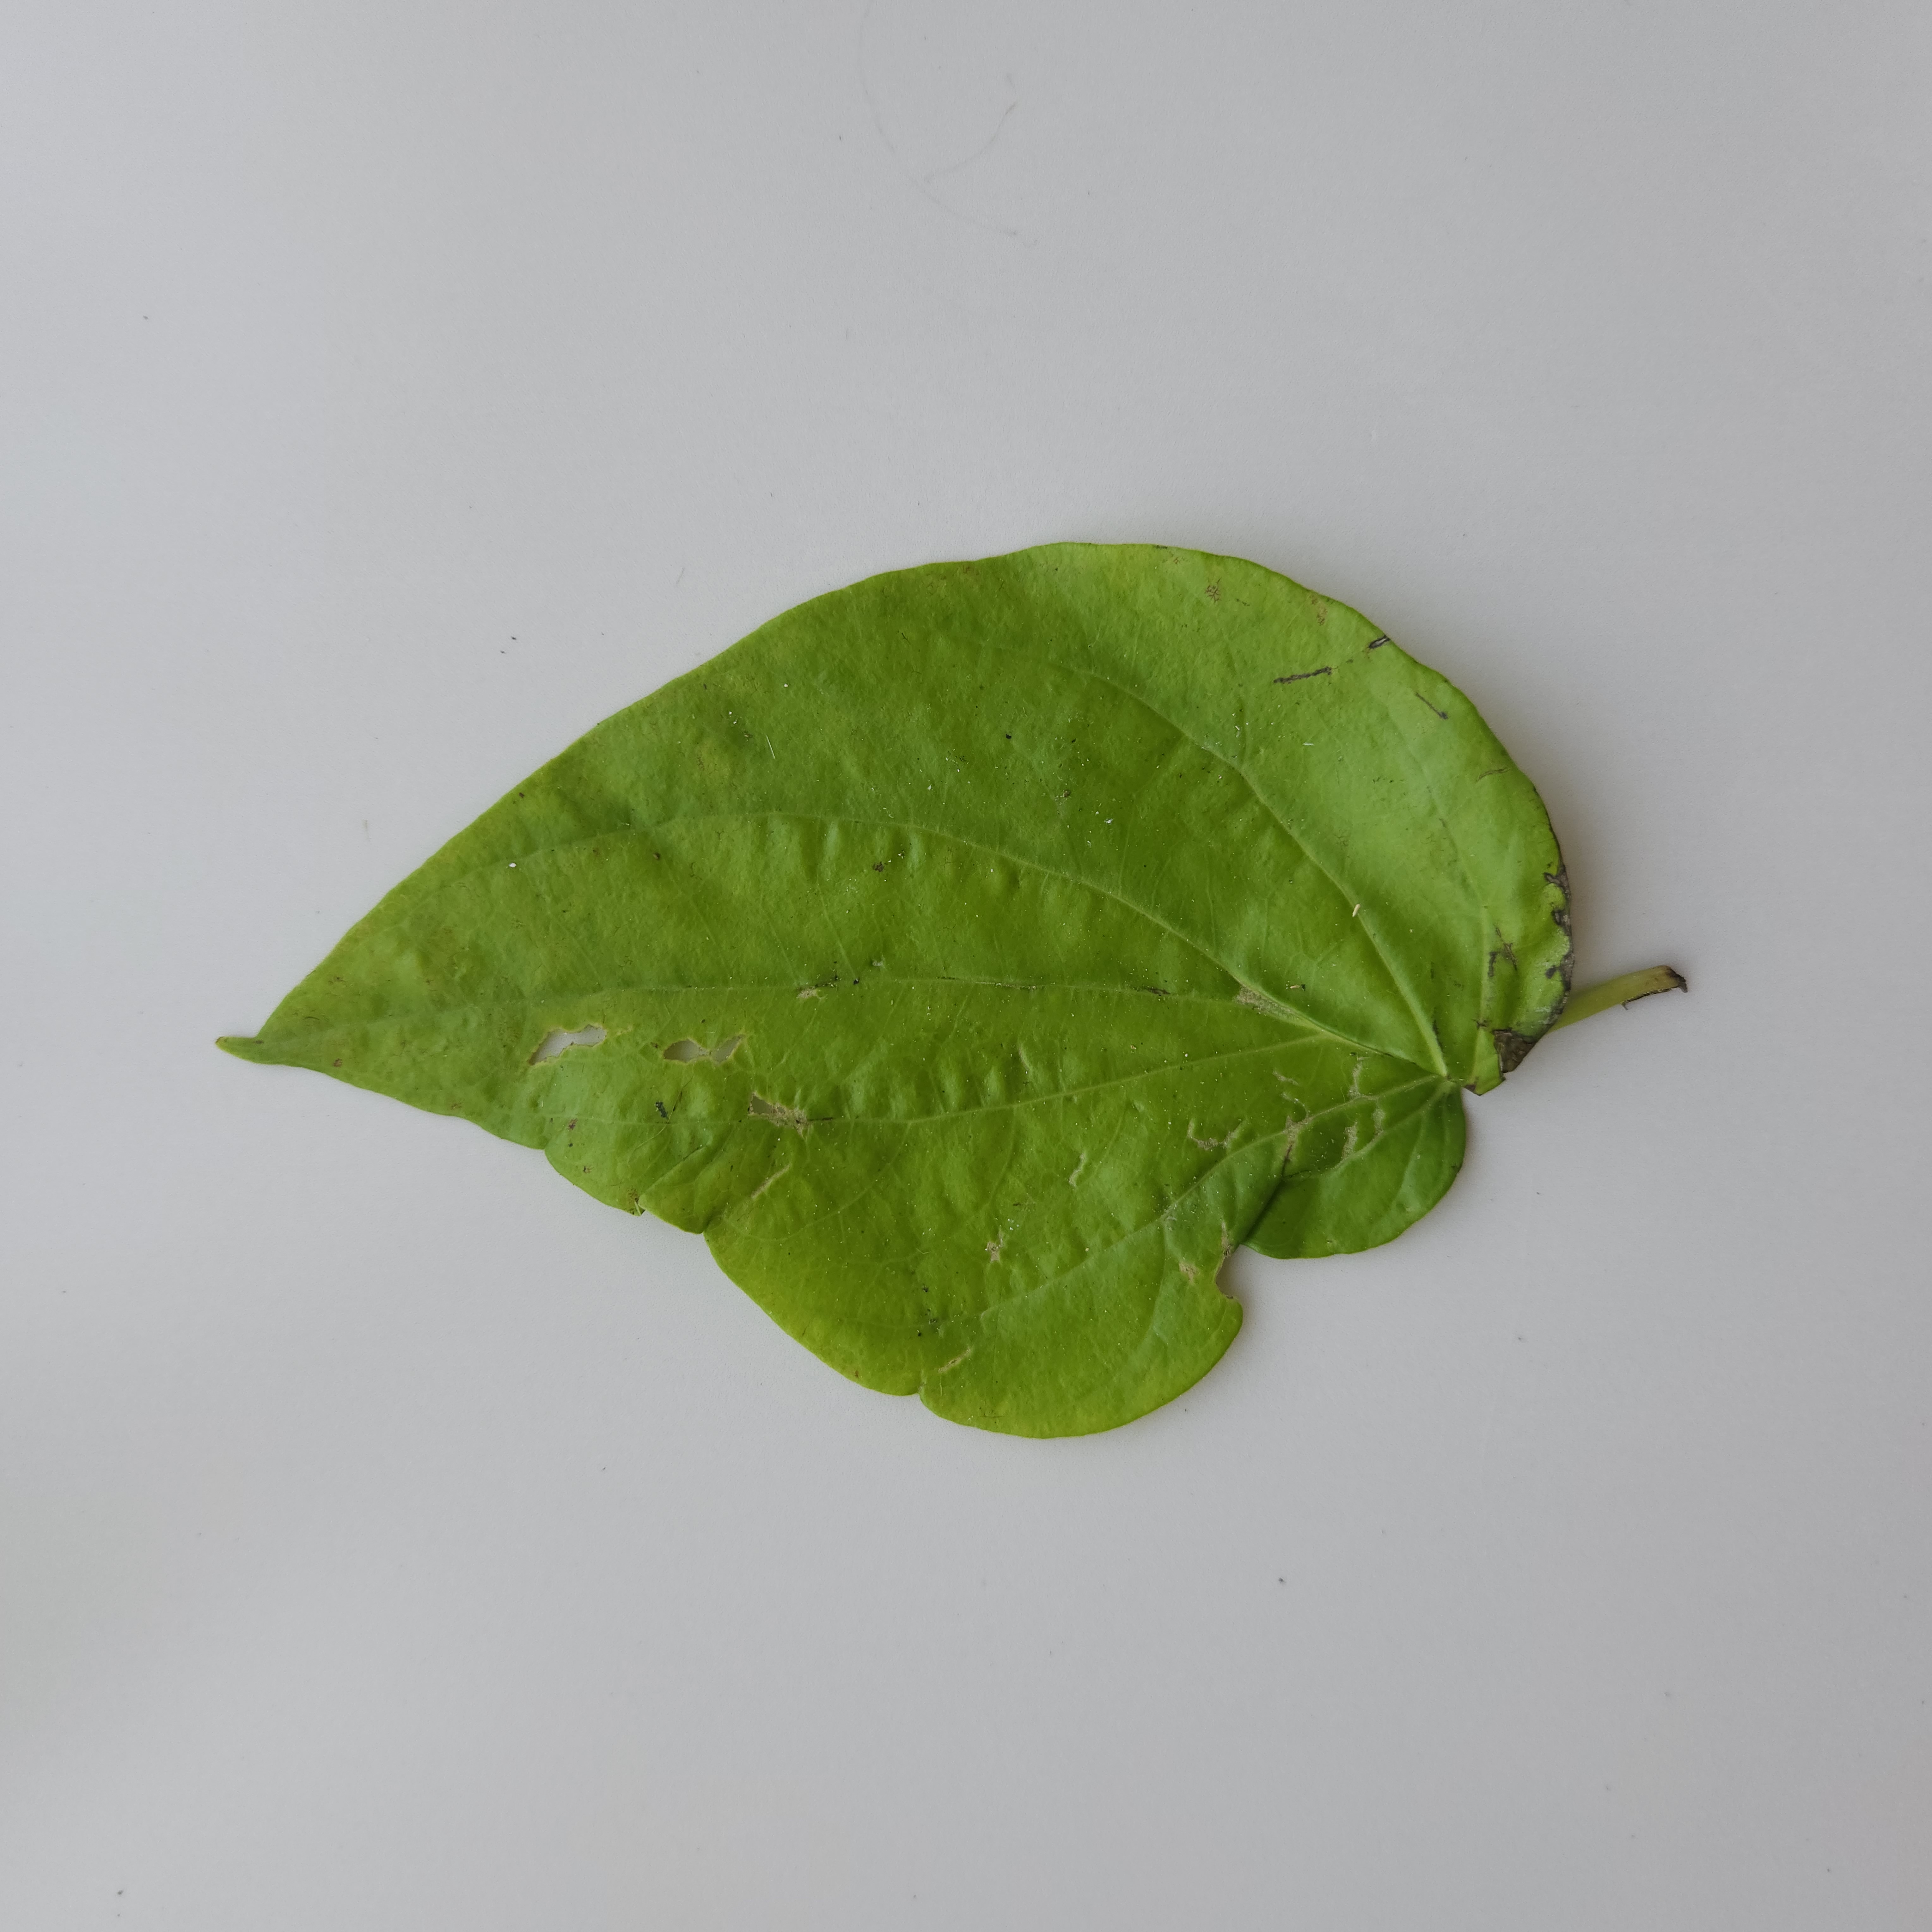
Label: Diseased